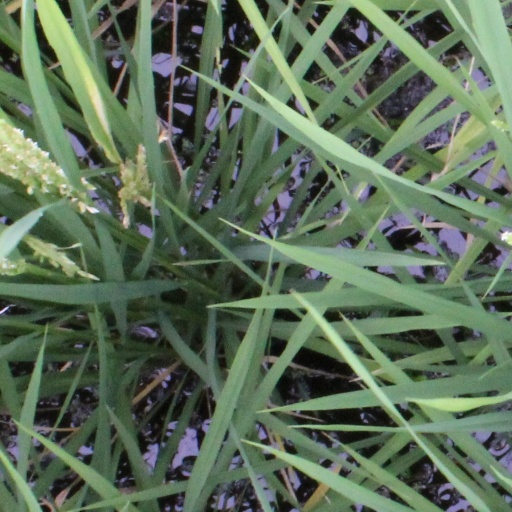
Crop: rice